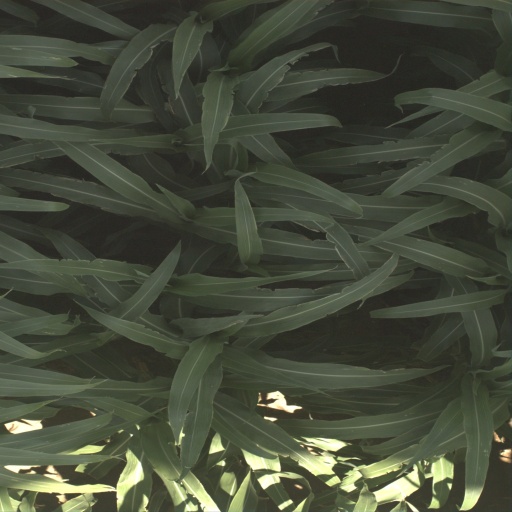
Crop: sorghum